First and second battles of Wonju

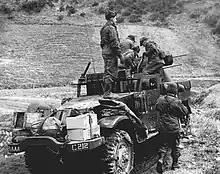
Several soldiers working around a machine gun mounted on a half-track

Although the capture of Hill 247 had forced KPA V Corps to abandon Wonju with heavy losses on January 17, KPA II Corps' infiltration in the UN rear area had become so serious that it threatened to outflank the entire UN front and force a complete evacuation of Korea by mid-January. With the bulk of US X Corps tied up to the south of Wonju while ROK III Corps was in disarray, the front between Wonju and the east coast was undefended, and about 16,000 KPA soldiers entered the gap while establishing guerrilla bases from Tanyang to Andong. The battles along the central front soon degenerated into irregular warfare between company-sized UN patrols and KPA guerrilla bands. In an effort to stabilize the front, Ridgway ordered the US 2nd Infantry Division to withdraw from Wonju while pulling the central and eastern fronts back to the area between Wonju and Samch'ok, and this resulted in another retreat. Ridgway also sent the US 187th Regimental Combat Team, the US 5th Cavalry Regiment, the US 1st Marine Division and the Greek Battalion to contain KPA guerrillas east of Route 29 and north of Andong and Yeongdeok. About 30,000 American infantry were deployed to the central front by mid-January, and the KPA guerrillas were blocked in a narrow salient along the hills at the east of Route 29.